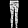
Label: Trouser